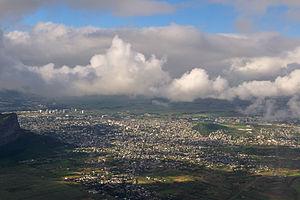
Quatre Bornes est une ville mauricienne située à l'ouest de l'île principale, dans les Hautes Plaines Wilhems, à une quinzaine de kilomètres au sud de Port-Louis. L'agglomération comprend les quartiers de Belle-Rose, La Louise, St Jean avec son centre commercial, le quartier de l'hôpital Victoria avec la colline Candos à proximité. C'est une ville commerçante avec ses commerces et son marché près de la mairie. Elle est située entre les villes de Rose-Hill et de Phoenix. Sa population - en légère augmentation - était estimée à 77 505 habitants en 2015.